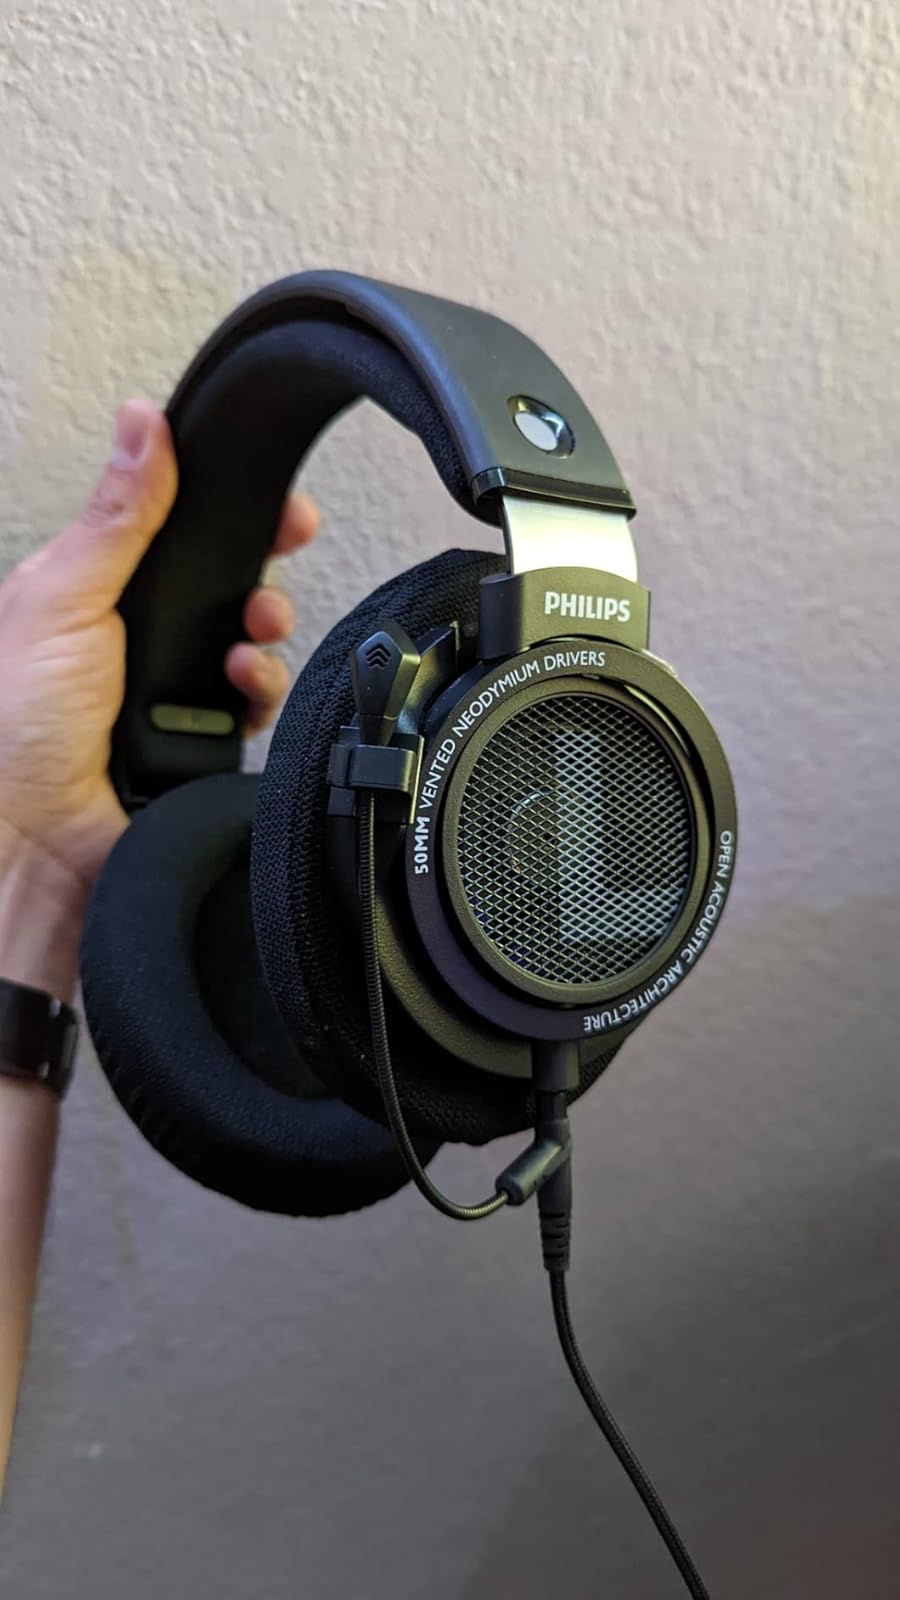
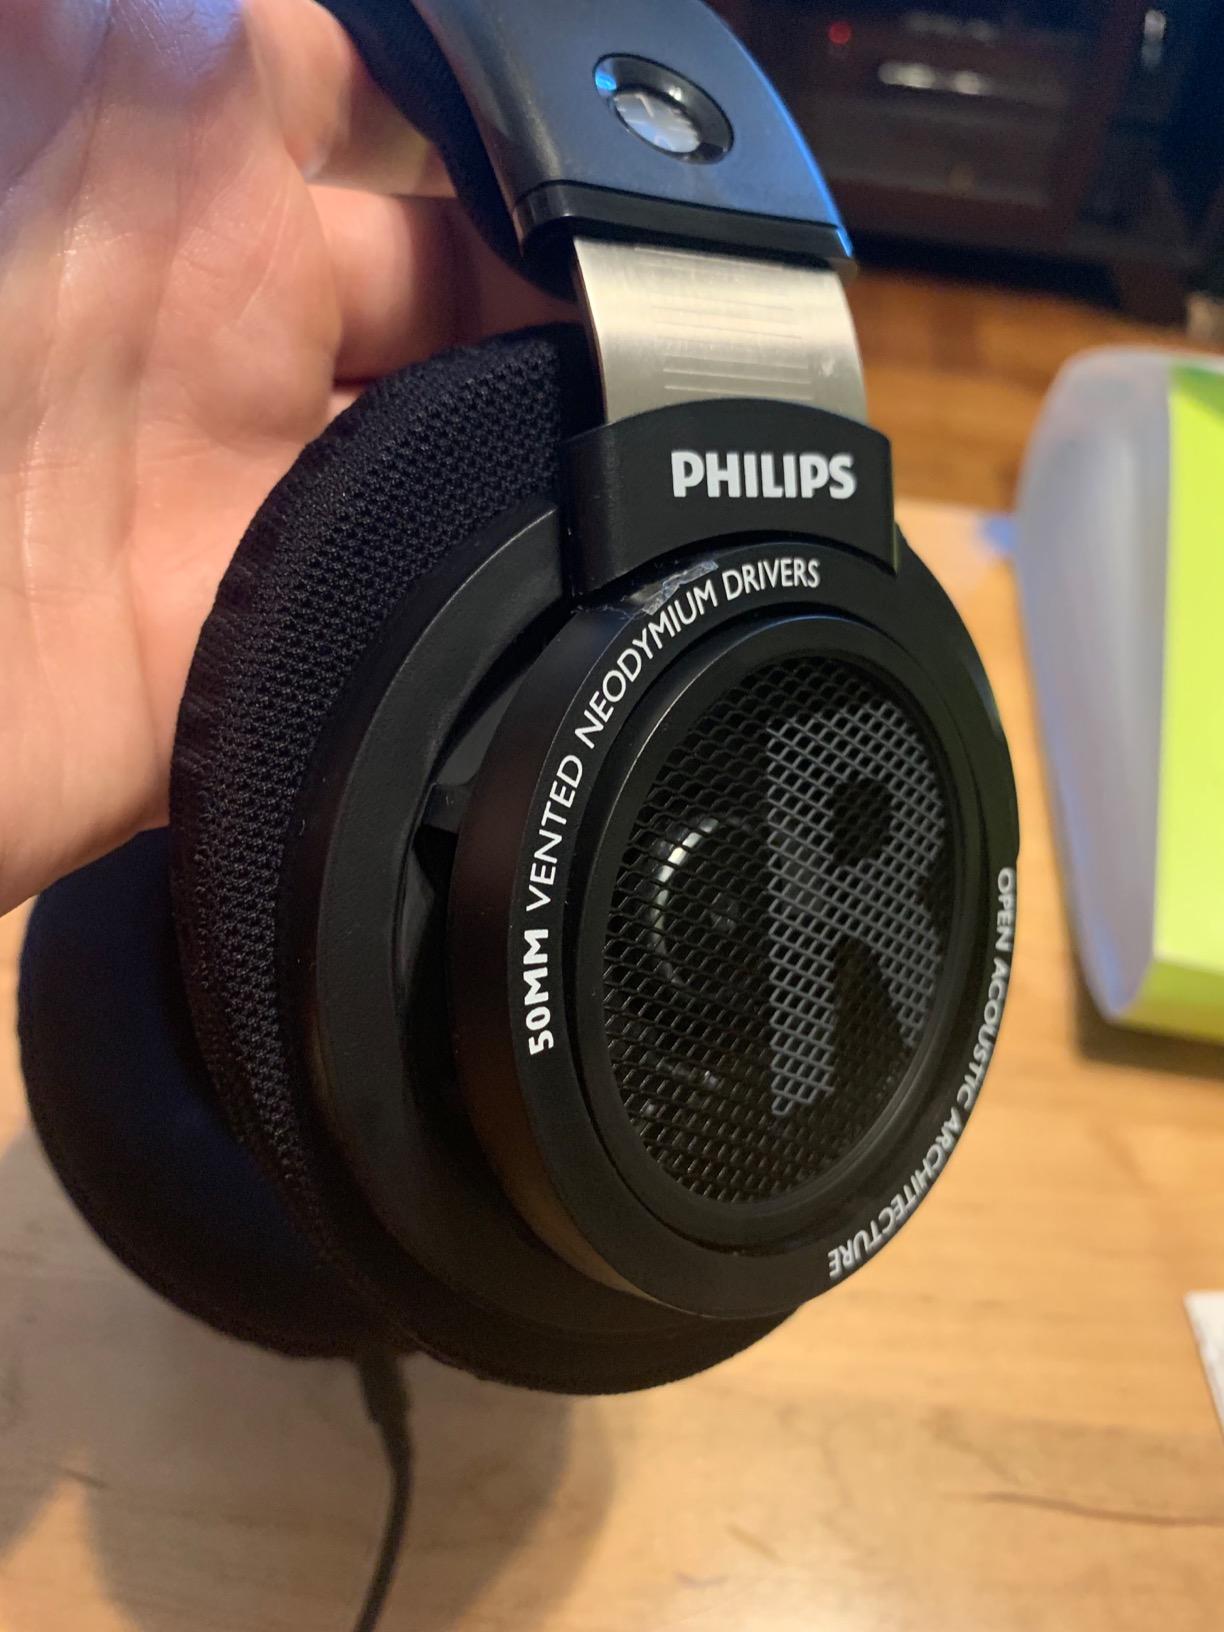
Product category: headphones
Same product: yes